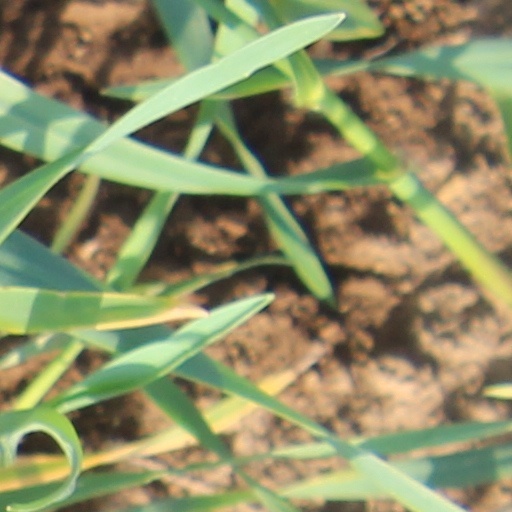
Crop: wheat